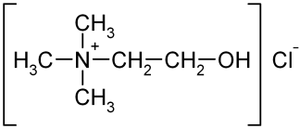
Cholin / Billeder
Cholin er en organisk forbindelse klassifiseret som et vandopløseligt essentielt næringsstof og grupperes normalt inden for rækken af Vitamin B. Denne naturlige amin findes i de lipider, der udgør cellemembraner og i neurotransmitteren acetylcholin.